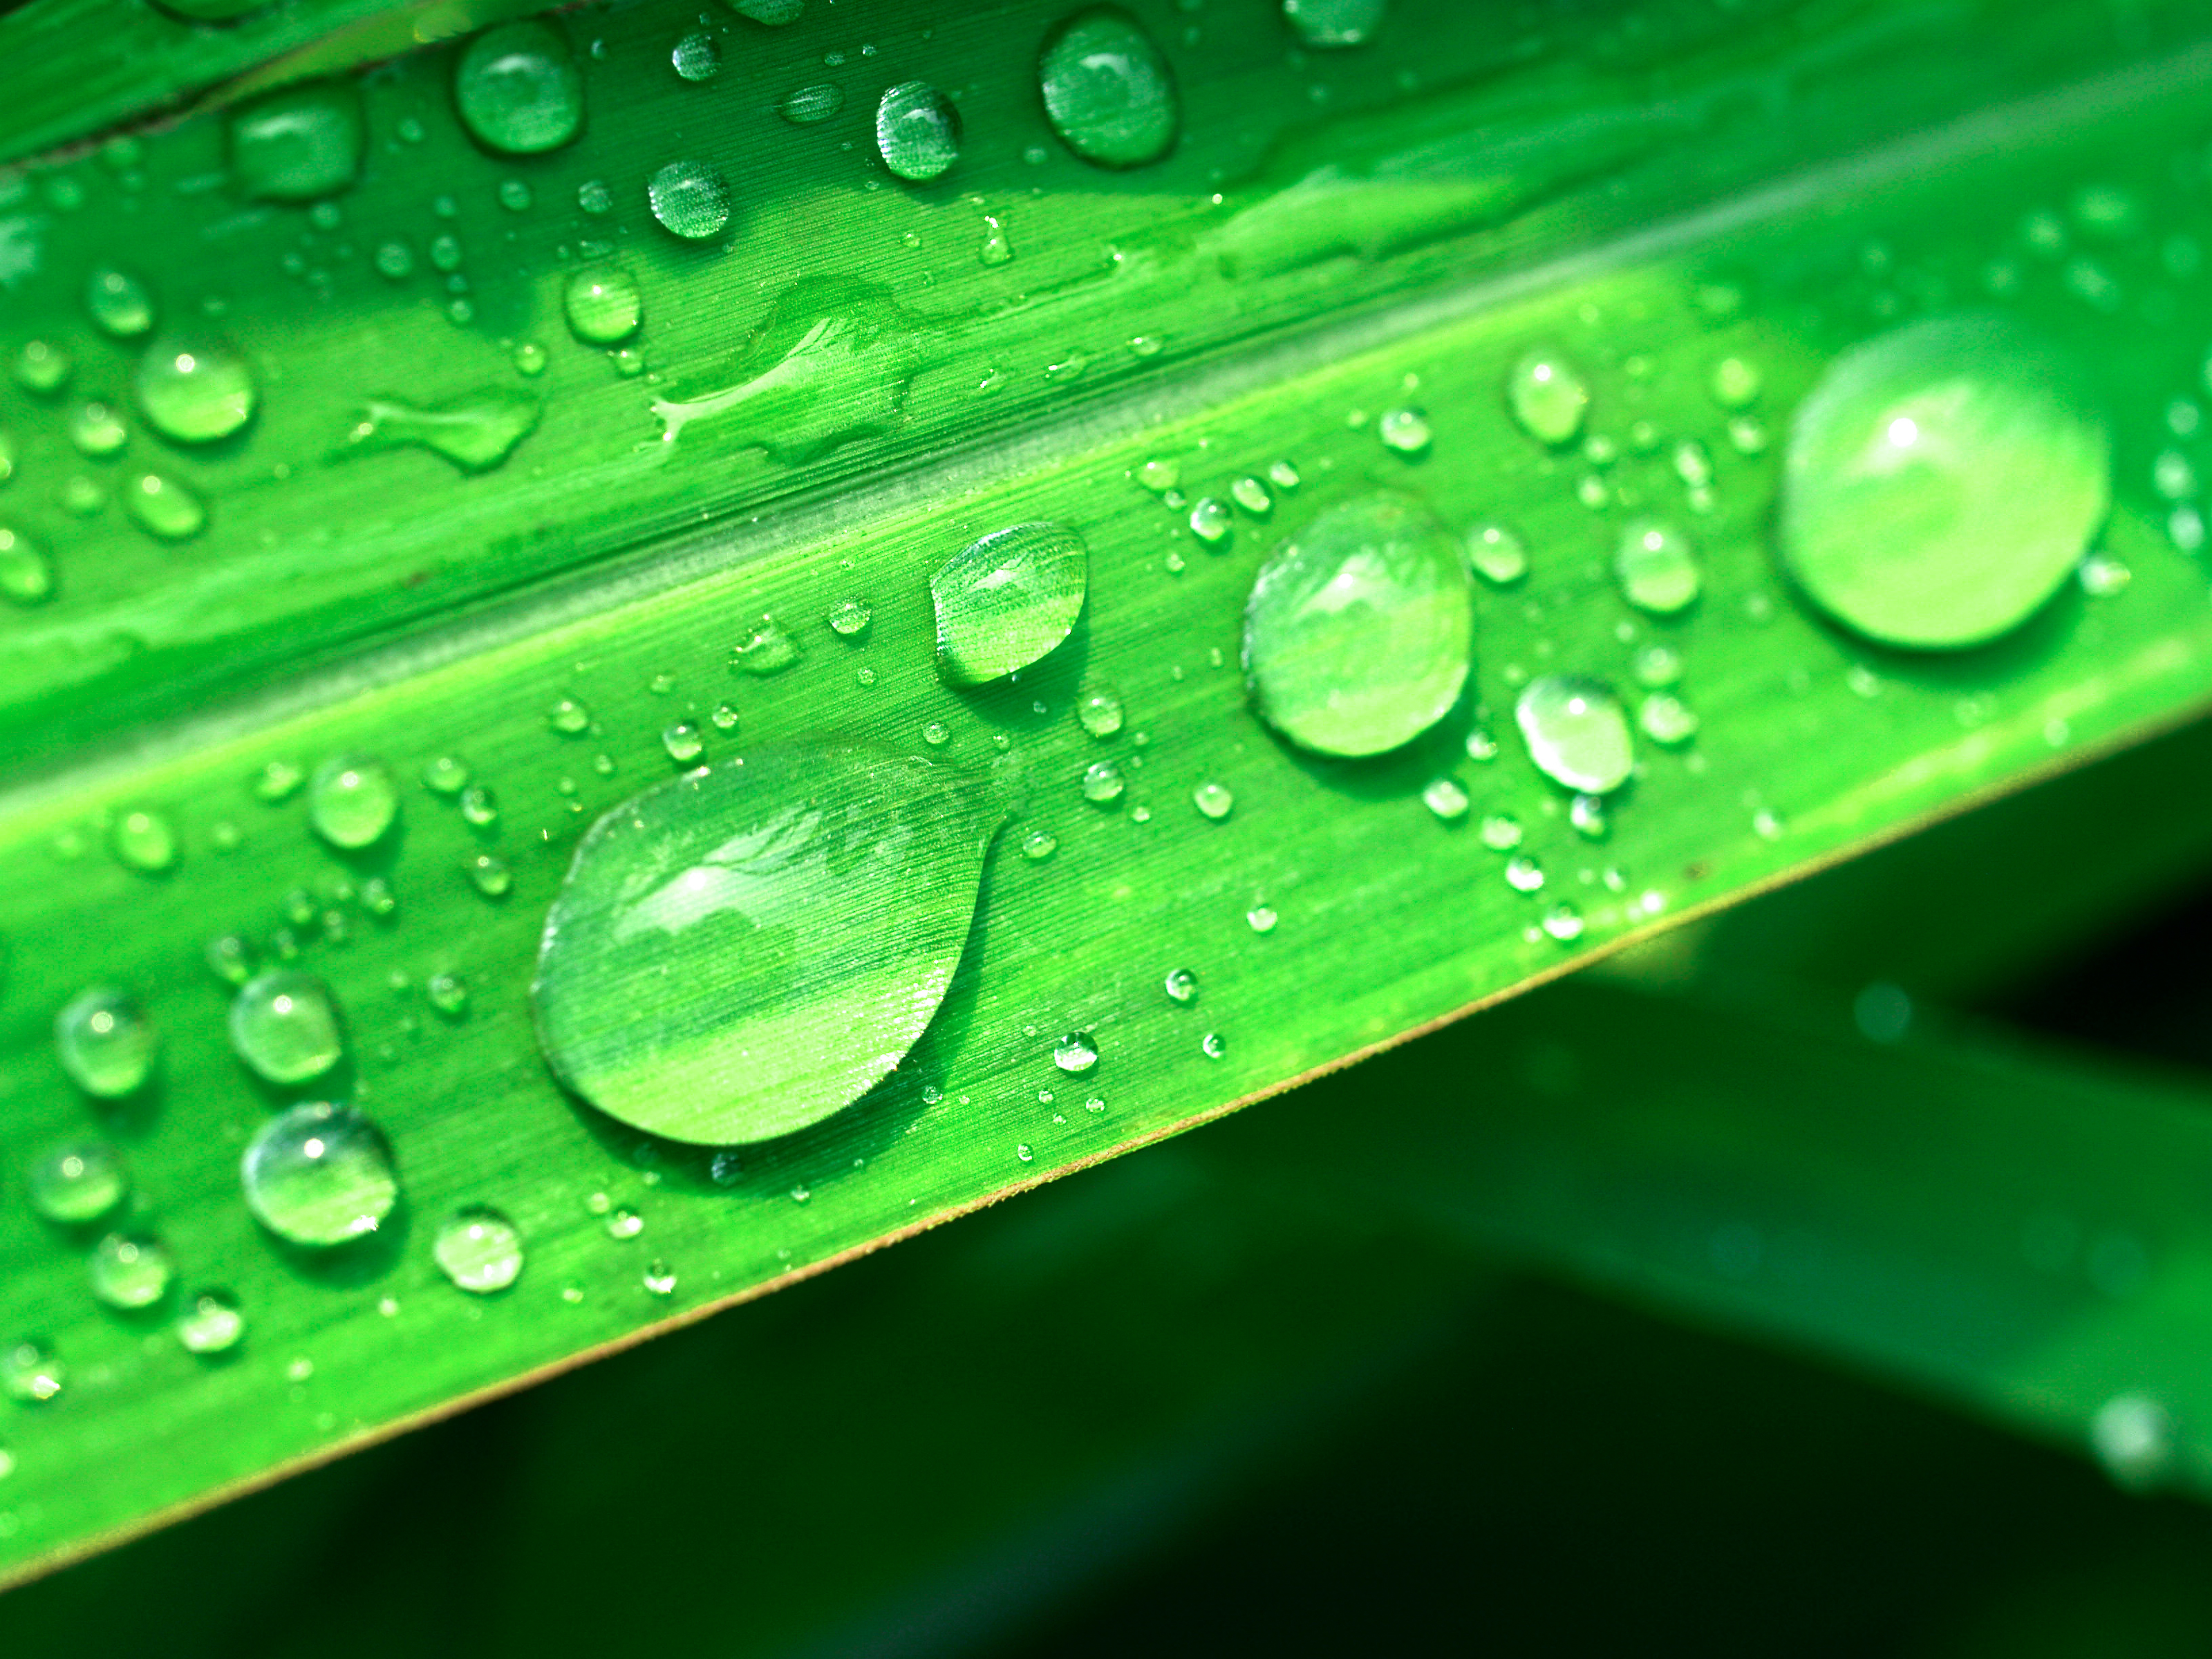
leaf, nature, water, green, freshness, dew, plant, background, wet, drop, bright, life, macro, fresh, natural, rain, environment, garden, summer, spring, growth, closeup, grass, purity, droplet, texture, flora, raindrop, liquid, abstract, moisture, macro photography, close up, computer wallpaper